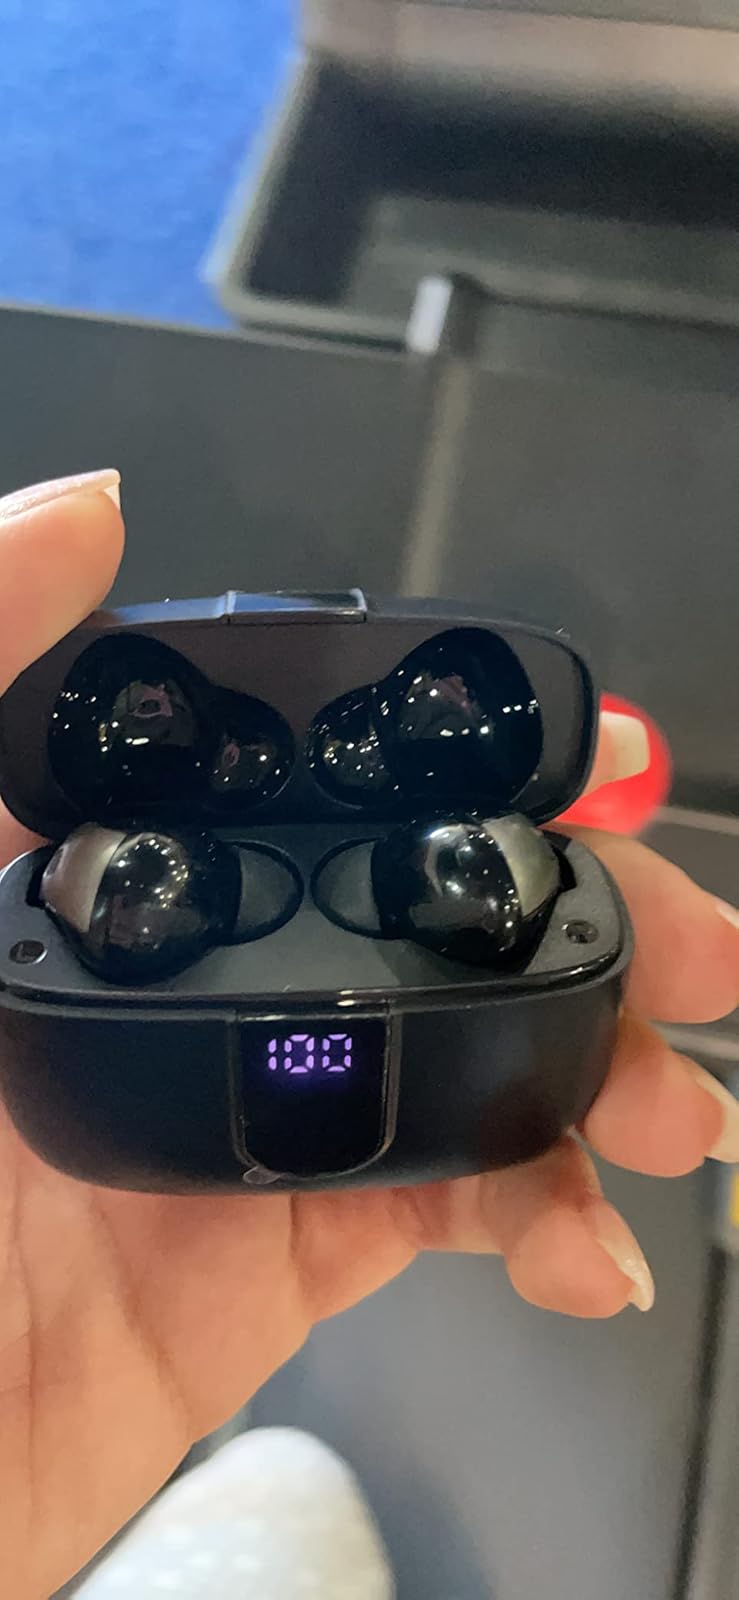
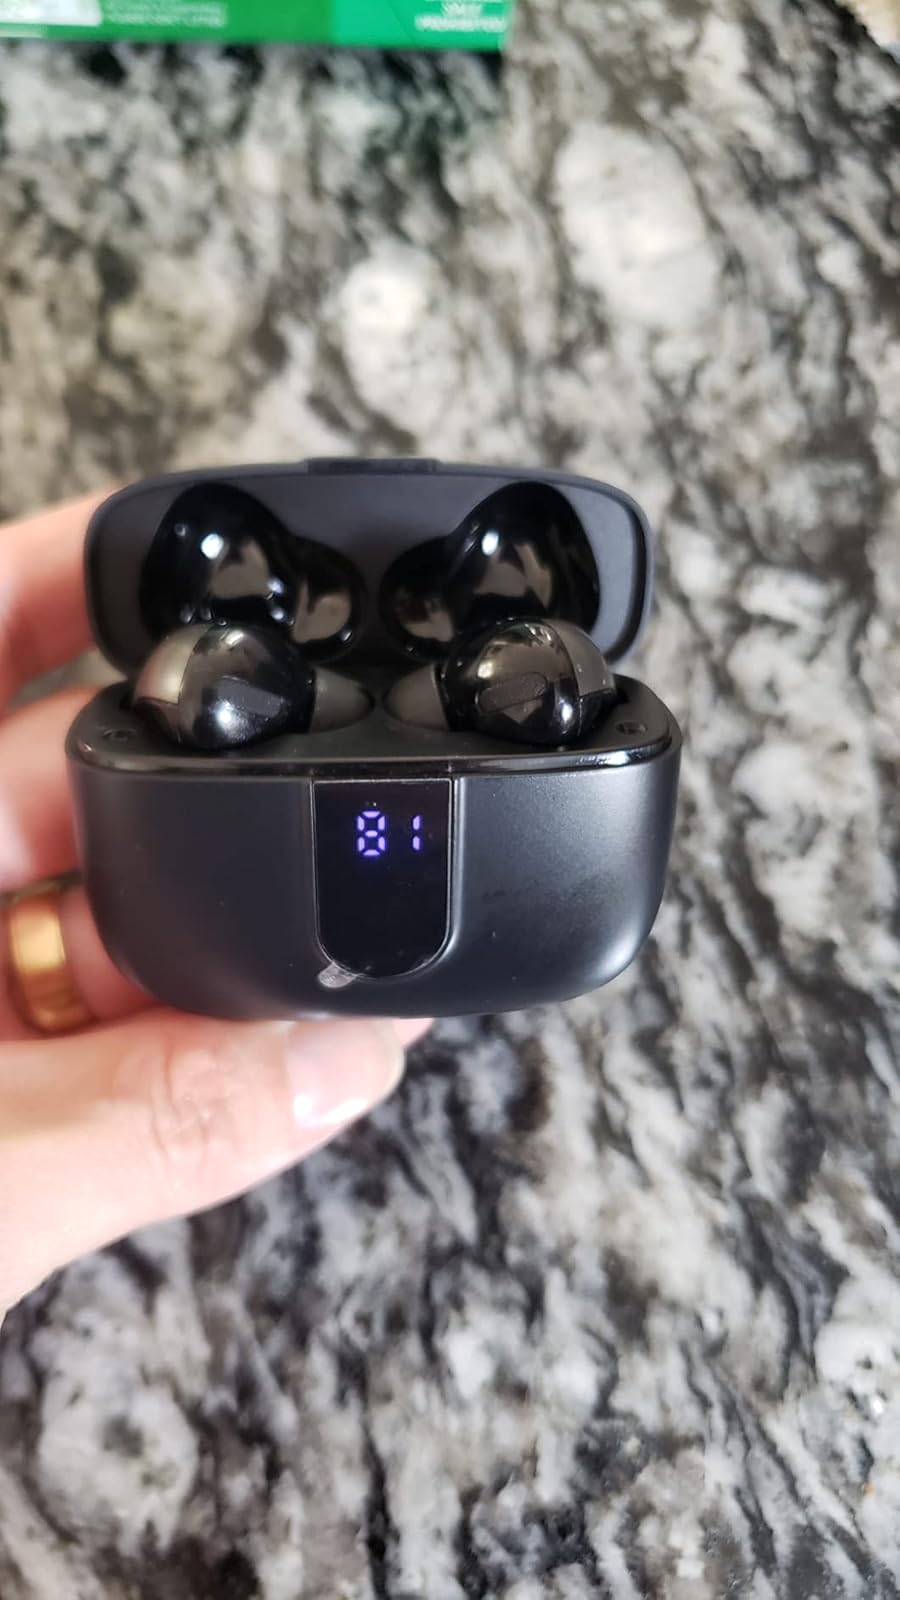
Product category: earbuds
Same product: yes